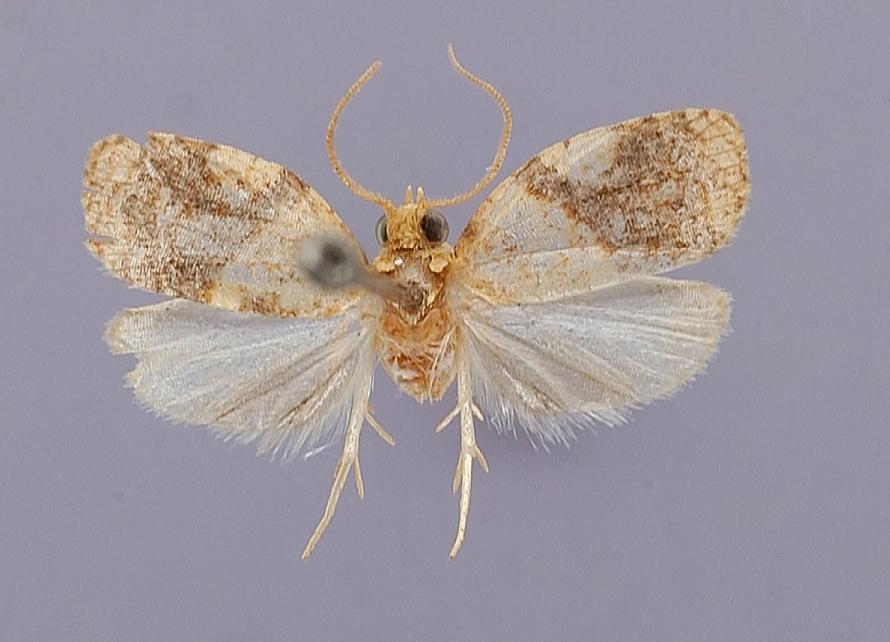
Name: Adoxophyes balioleuca
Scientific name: Adoxophyes balioleuca Clarke, 1976
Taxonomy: Animalia, Arthropoda, Insecta, Lepidoptera, Tortricidae
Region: J. Clarke
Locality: North slope Tamatamansakir, [Not Stated], Pohnpei, Micronesia, Federated States of
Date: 19 Jan 1953